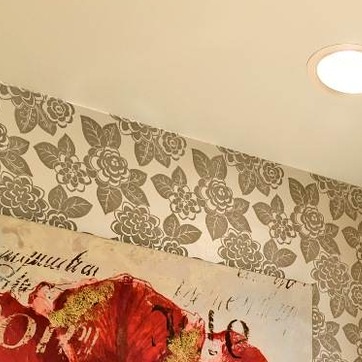
Material: wallpaper